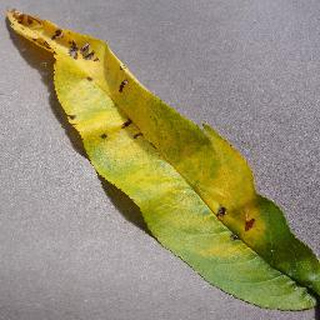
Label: peach_bacterial_spot